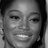
Emotion: happy